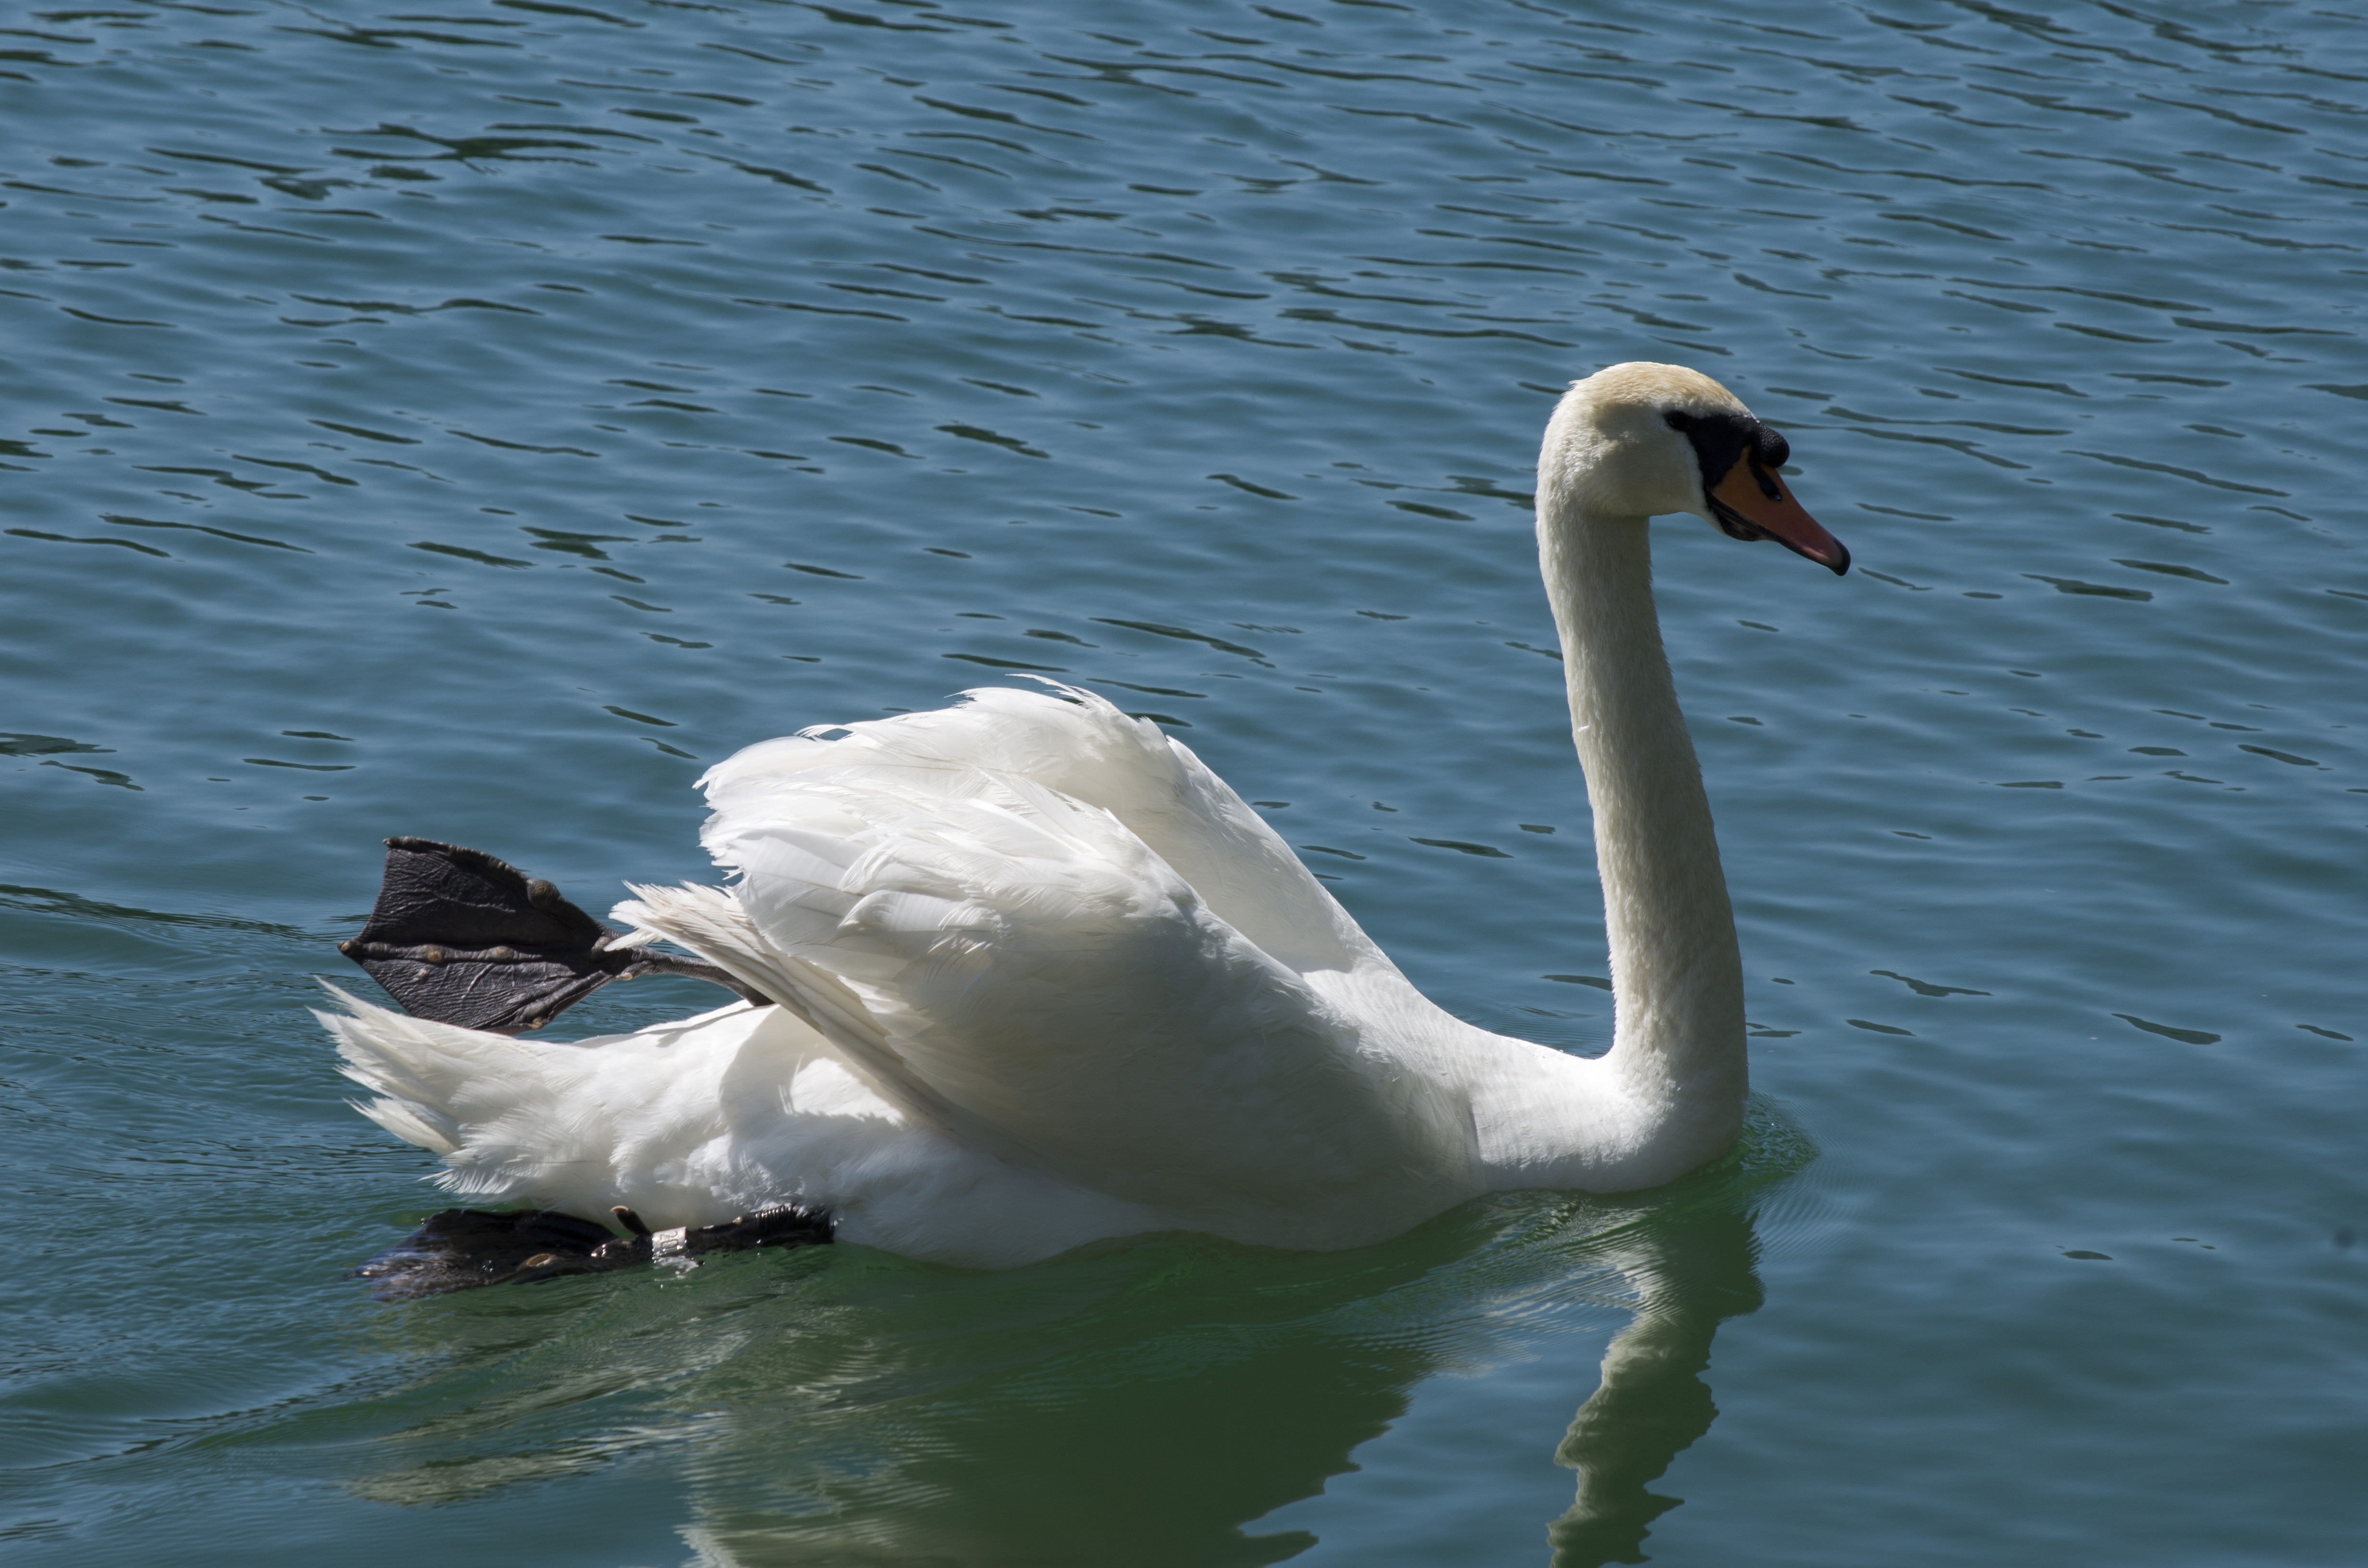
water, bird, wing, animal, beak, fauna, swan, vertebrate, waterfowl, water bird, ducks geese and swans